Sam (Goodman novel)

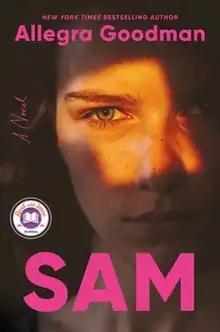
First edition cover of "Sam"

Sam is a literary fiction novel by Allegra Goodman. It was published in the United States by Dial Press on January 3, 2023.